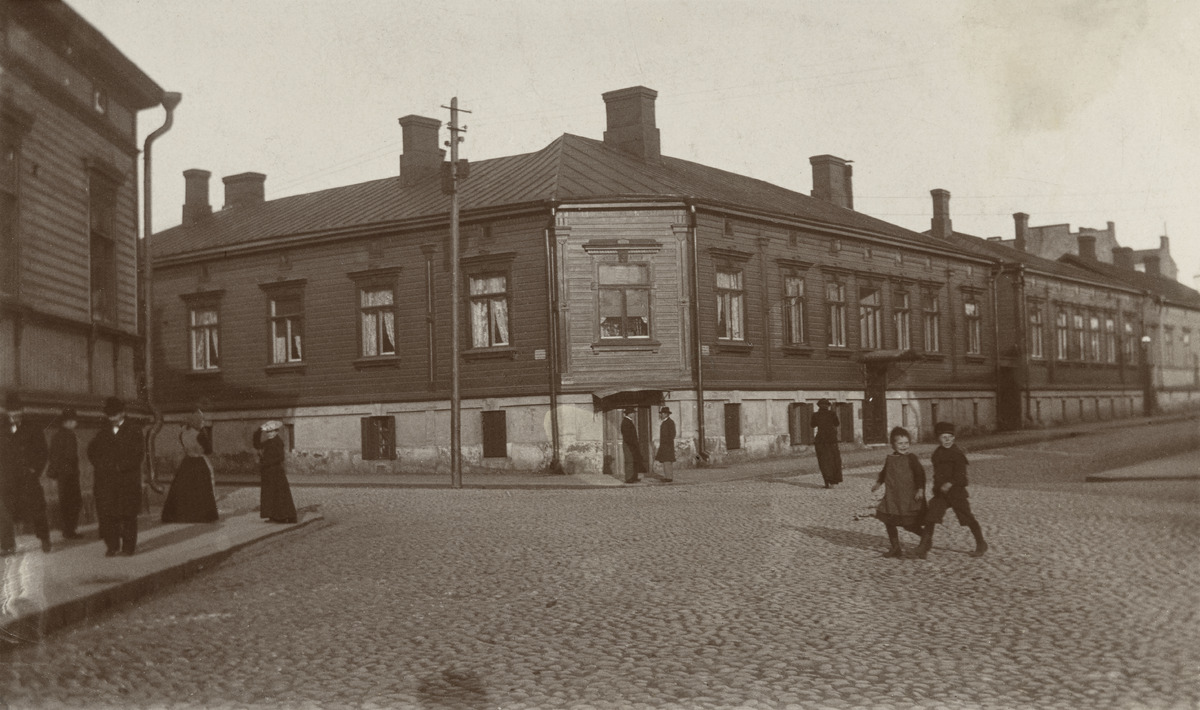
Ruoholahdenkatu 12 - Abrahaminkatu 17
sisällön kuvaus: Ruoholahdenkatu 12 - Abrahaminkatu 17. mustavalkoinen
Ajankohta: kuvausaika 1900 -luvun alku
Paikka: Suomi, Uusimaa, Helsinki, Kamppi Helsinki, Ruoholahdenkatu 12
Aiheet: asuinrakennukset, puurakennukset, kadut, jalankulkijat, lapset